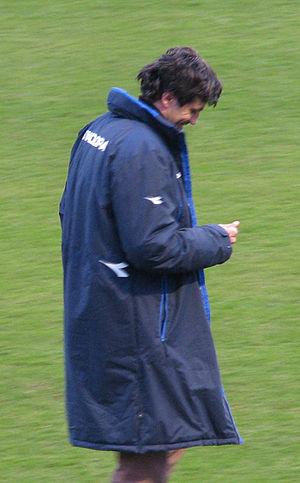
Zoran Mamić, né le 30 septembre 1971 à Bjelovar à l'époque en Yougoslavie et aujourd'hui en Croatie, est joueur de football international croate, qui évoluait au poste de défenseur et milieu de terrain, avant de devenir ensuite entraîneur.